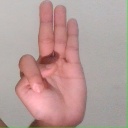
अक्षर: भ